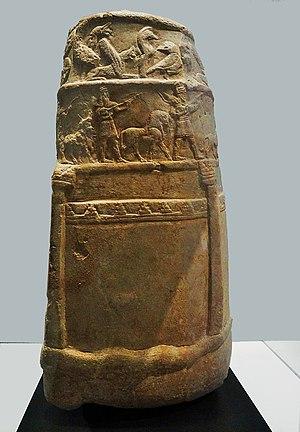
Kudurru de Babylone Cassita, en calcaire blanc, Fouilles J. de Morgan. Les dieux les plus proéminents sont présentés comme des symboles. Visible au Musée Louvre-Lens à Lens, Pas-de-Calais, Hauts-de-France, France.